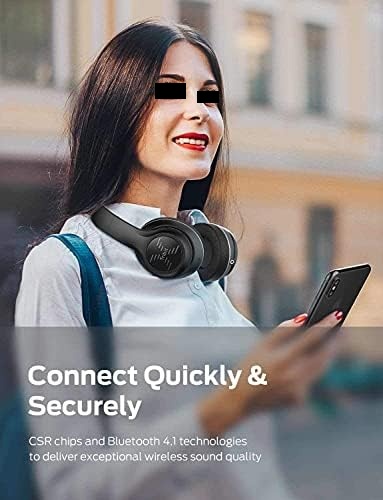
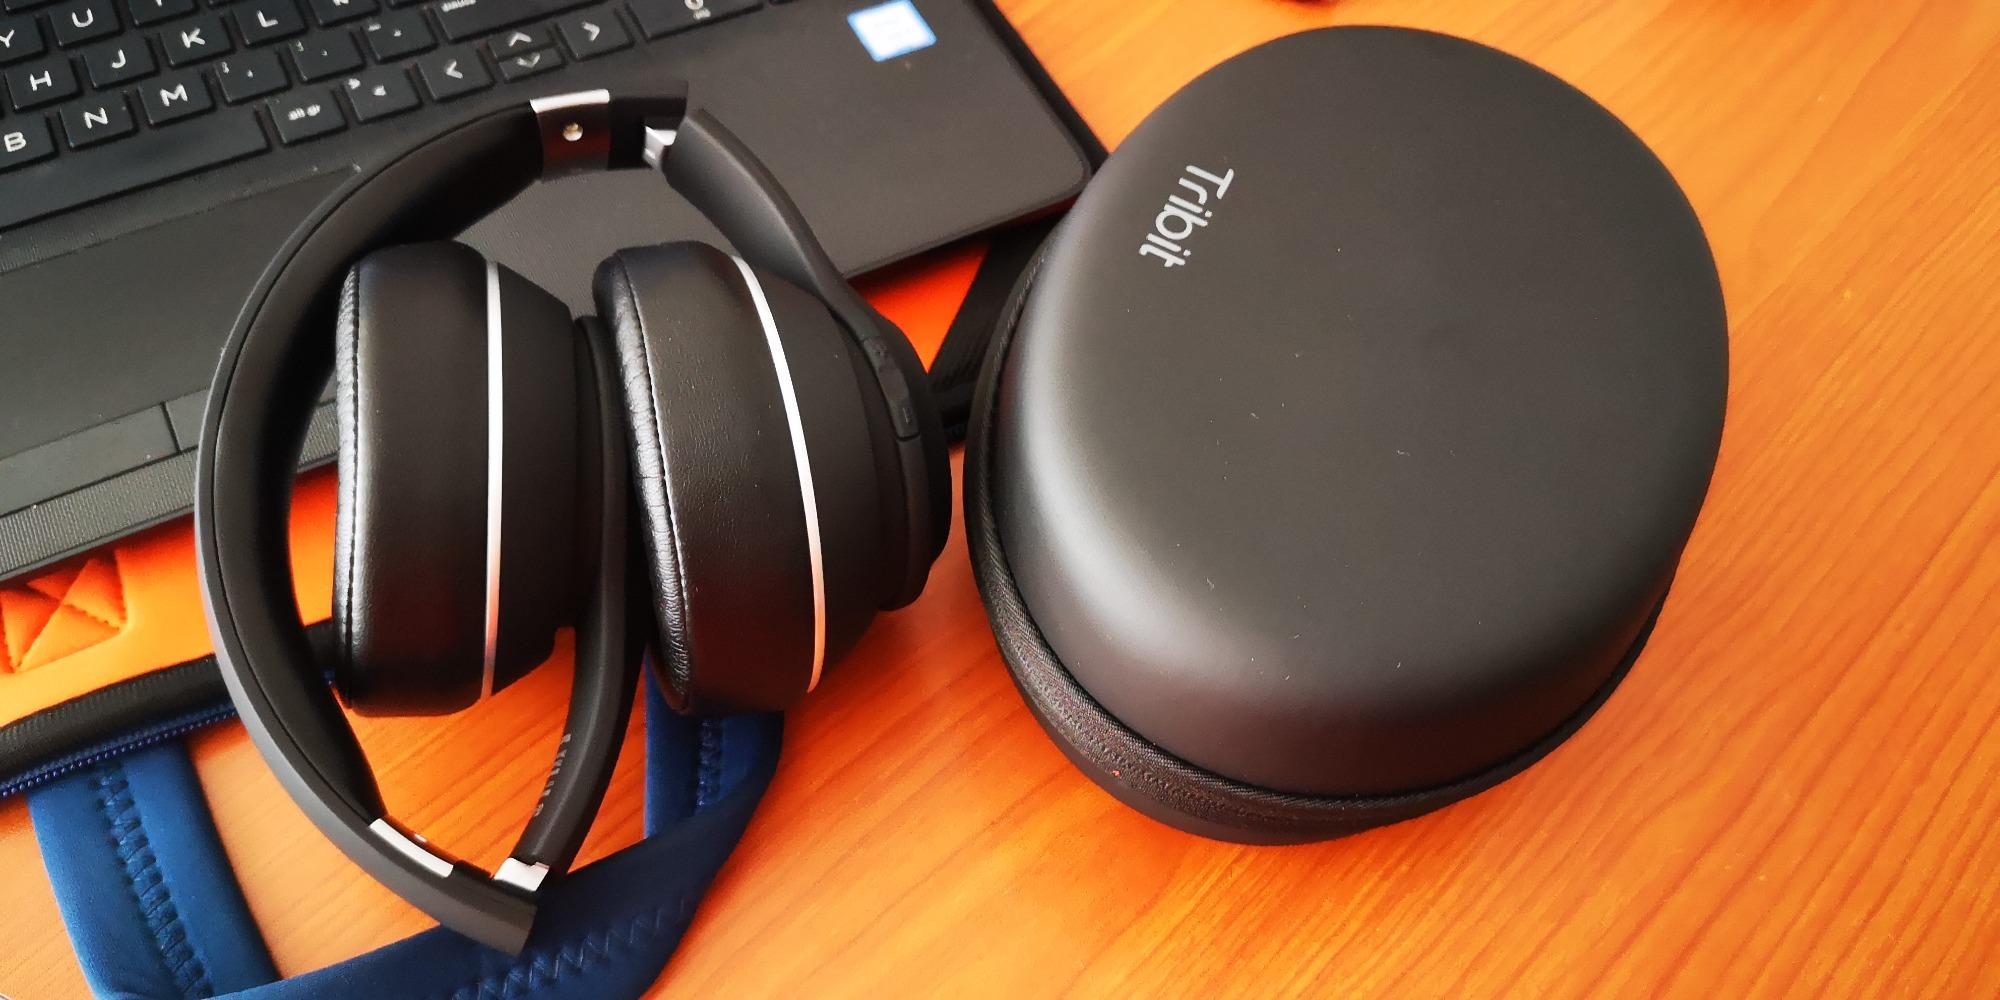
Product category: headphones
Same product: yes